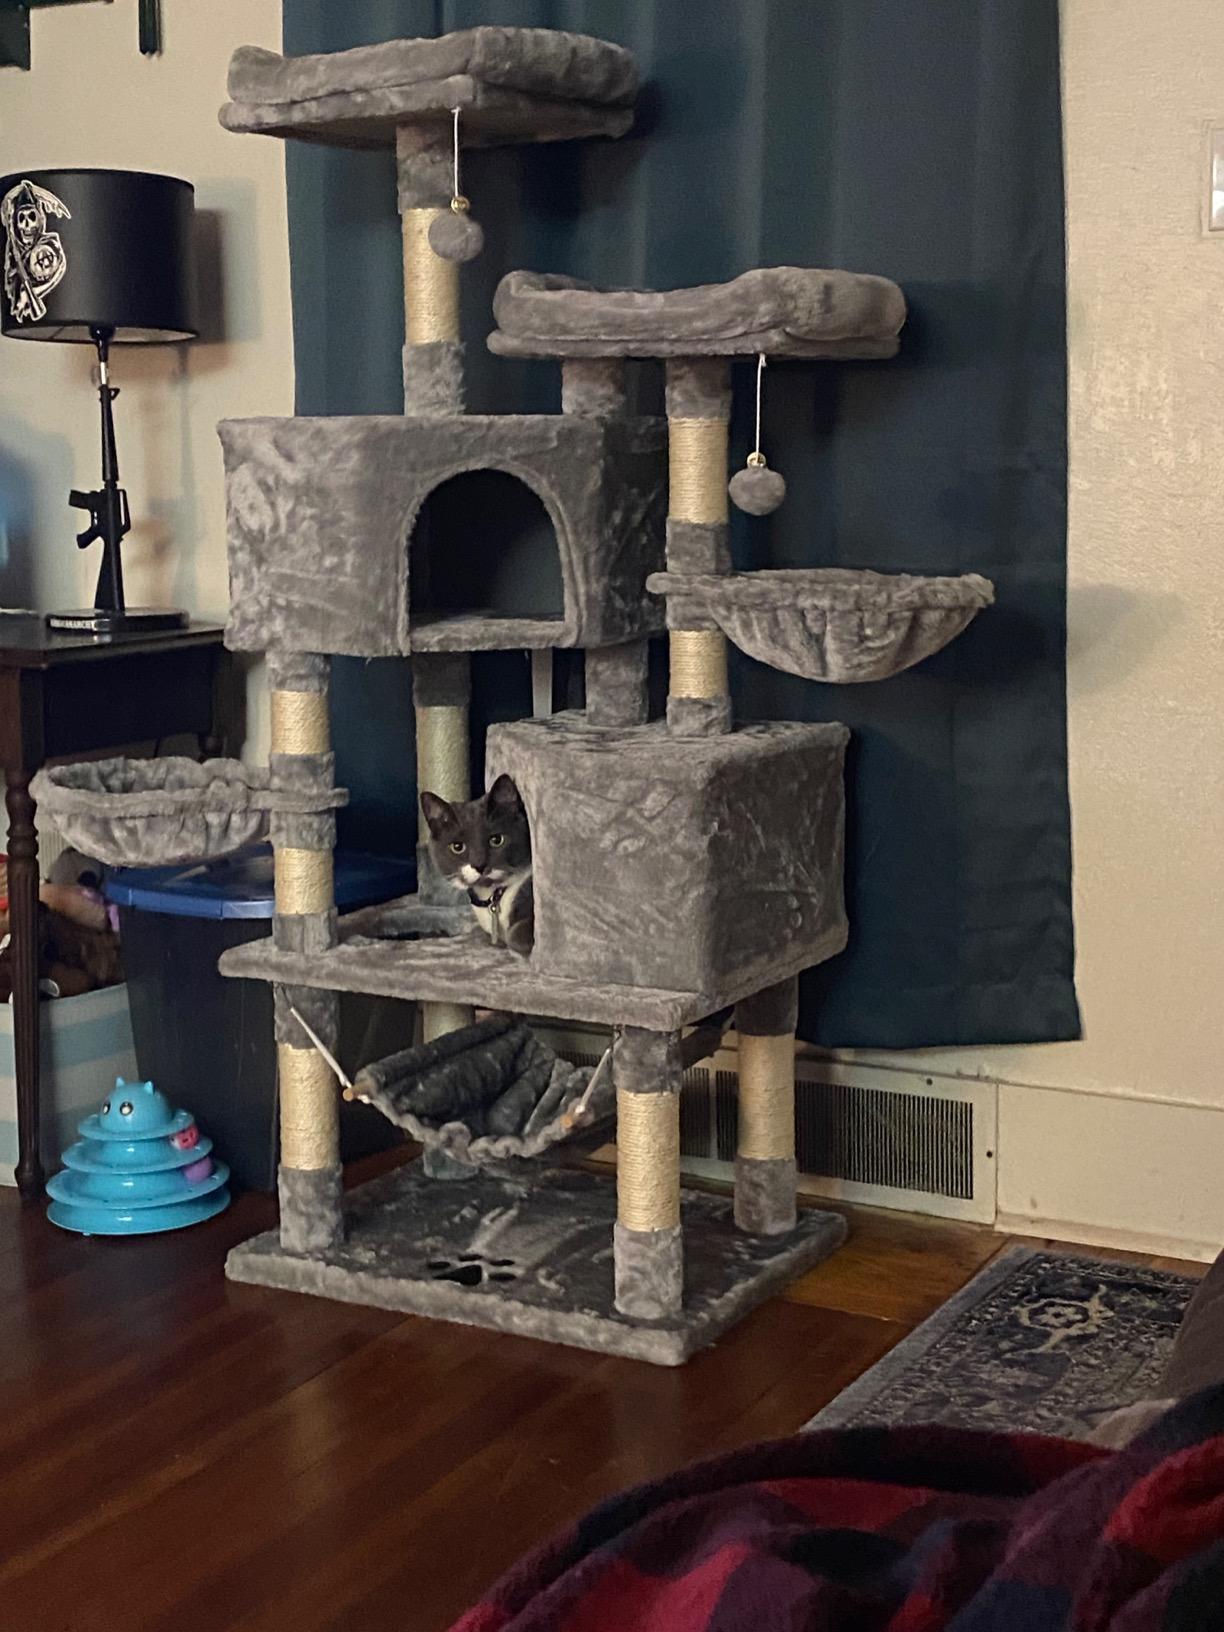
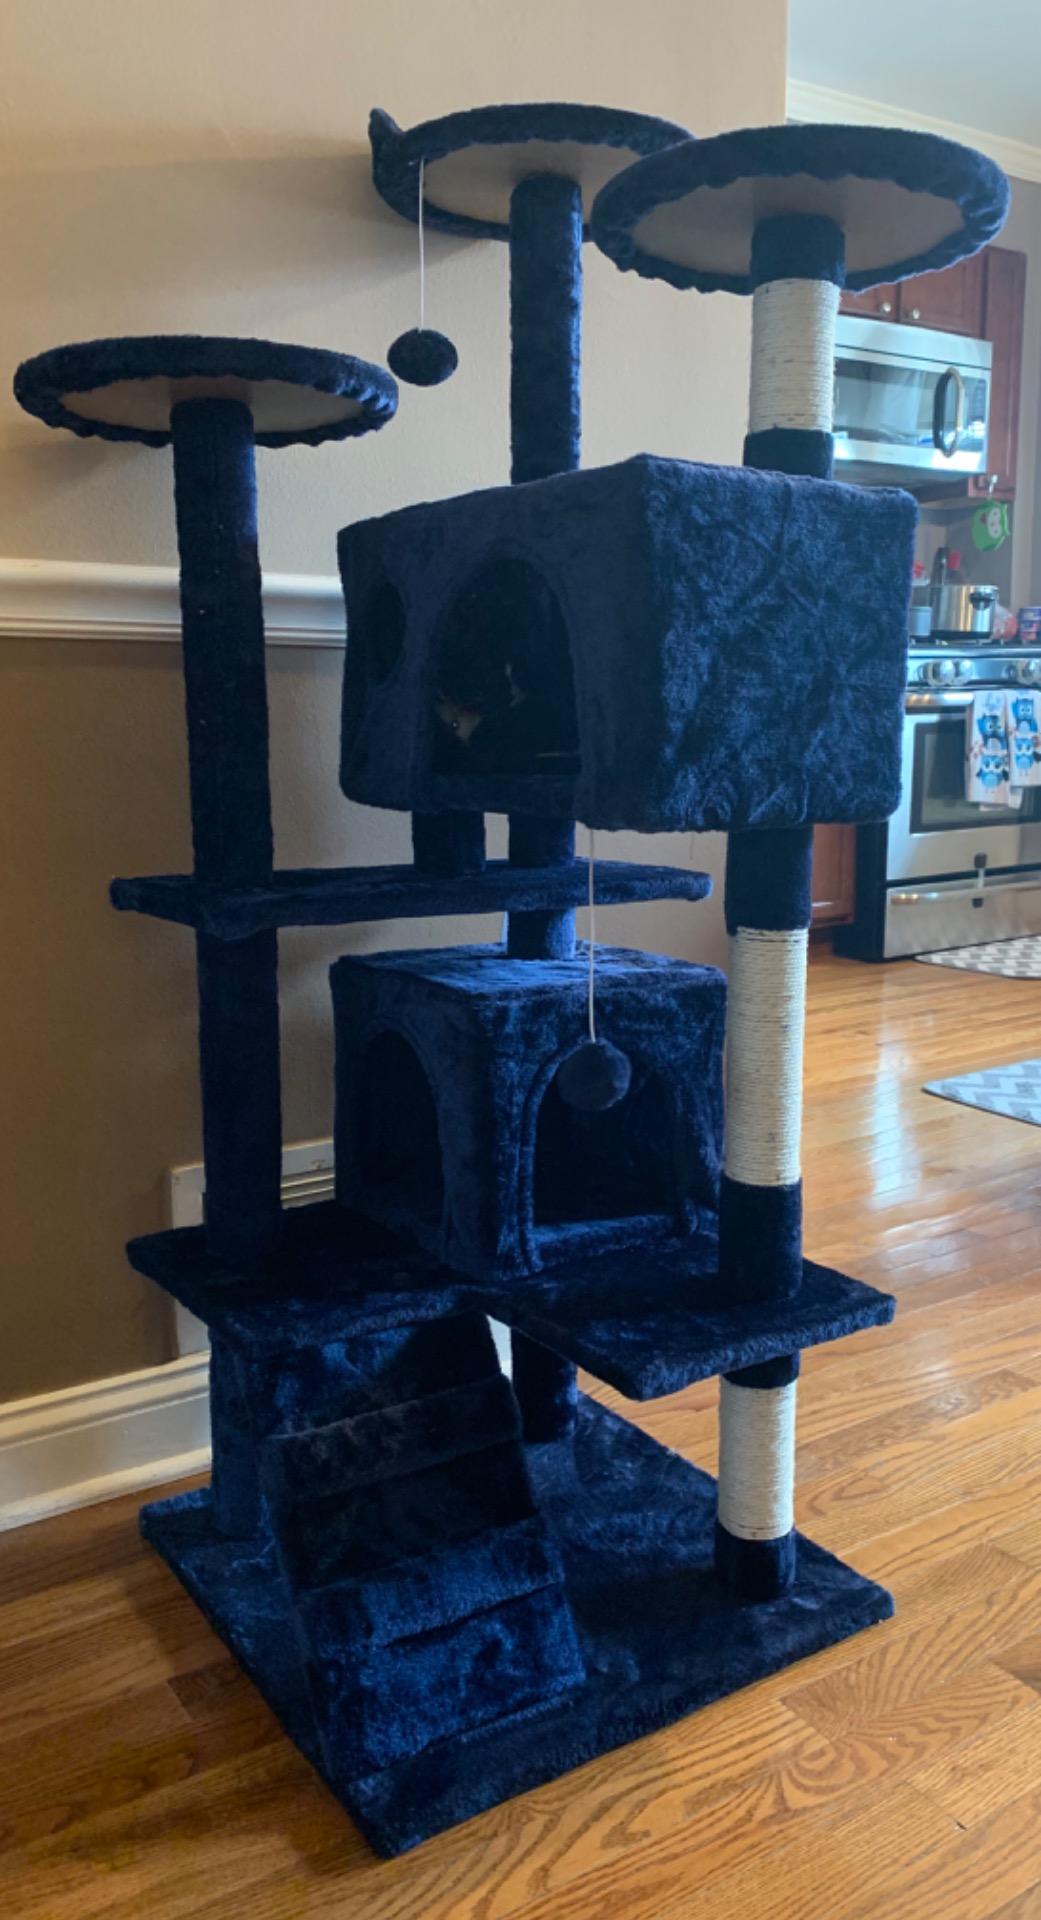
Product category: items_cat tree
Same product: no